Ash (novel)

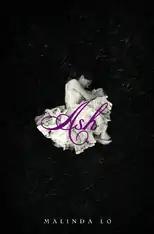
Cover illustration of the novel "Ash" by Malinda Lo

Ash is a young adult fantasy children's novel by Malinda Lo first published in 2009. It is a reworking of the Cinderella fairy tale that reimagines the title character, Ash, as a lesbian teenager. The novel centers around the familiar story of Cinderella, her father recently remarried, and lamenting the misery of her new life with stepsisters and a stepmother. The twist arrives when Ash falls in love with the King's respected huntress Kaisa, after she has made a commitment to dark fairy prince Sidhean.